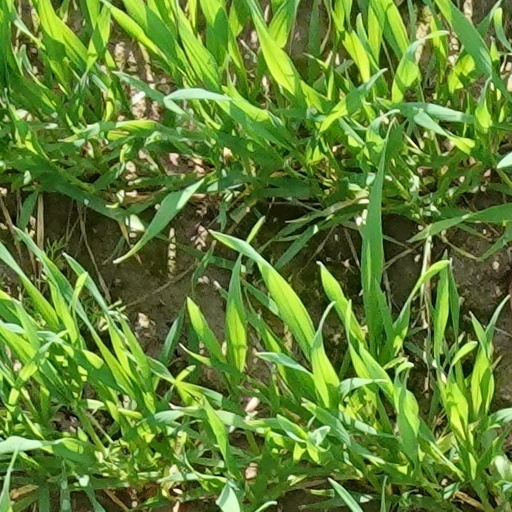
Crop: wheat